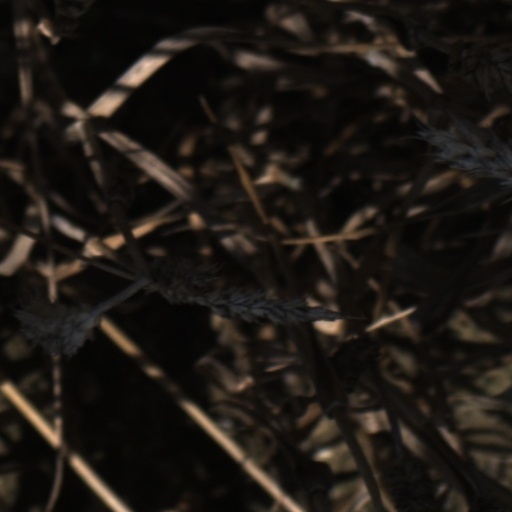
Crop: wheat